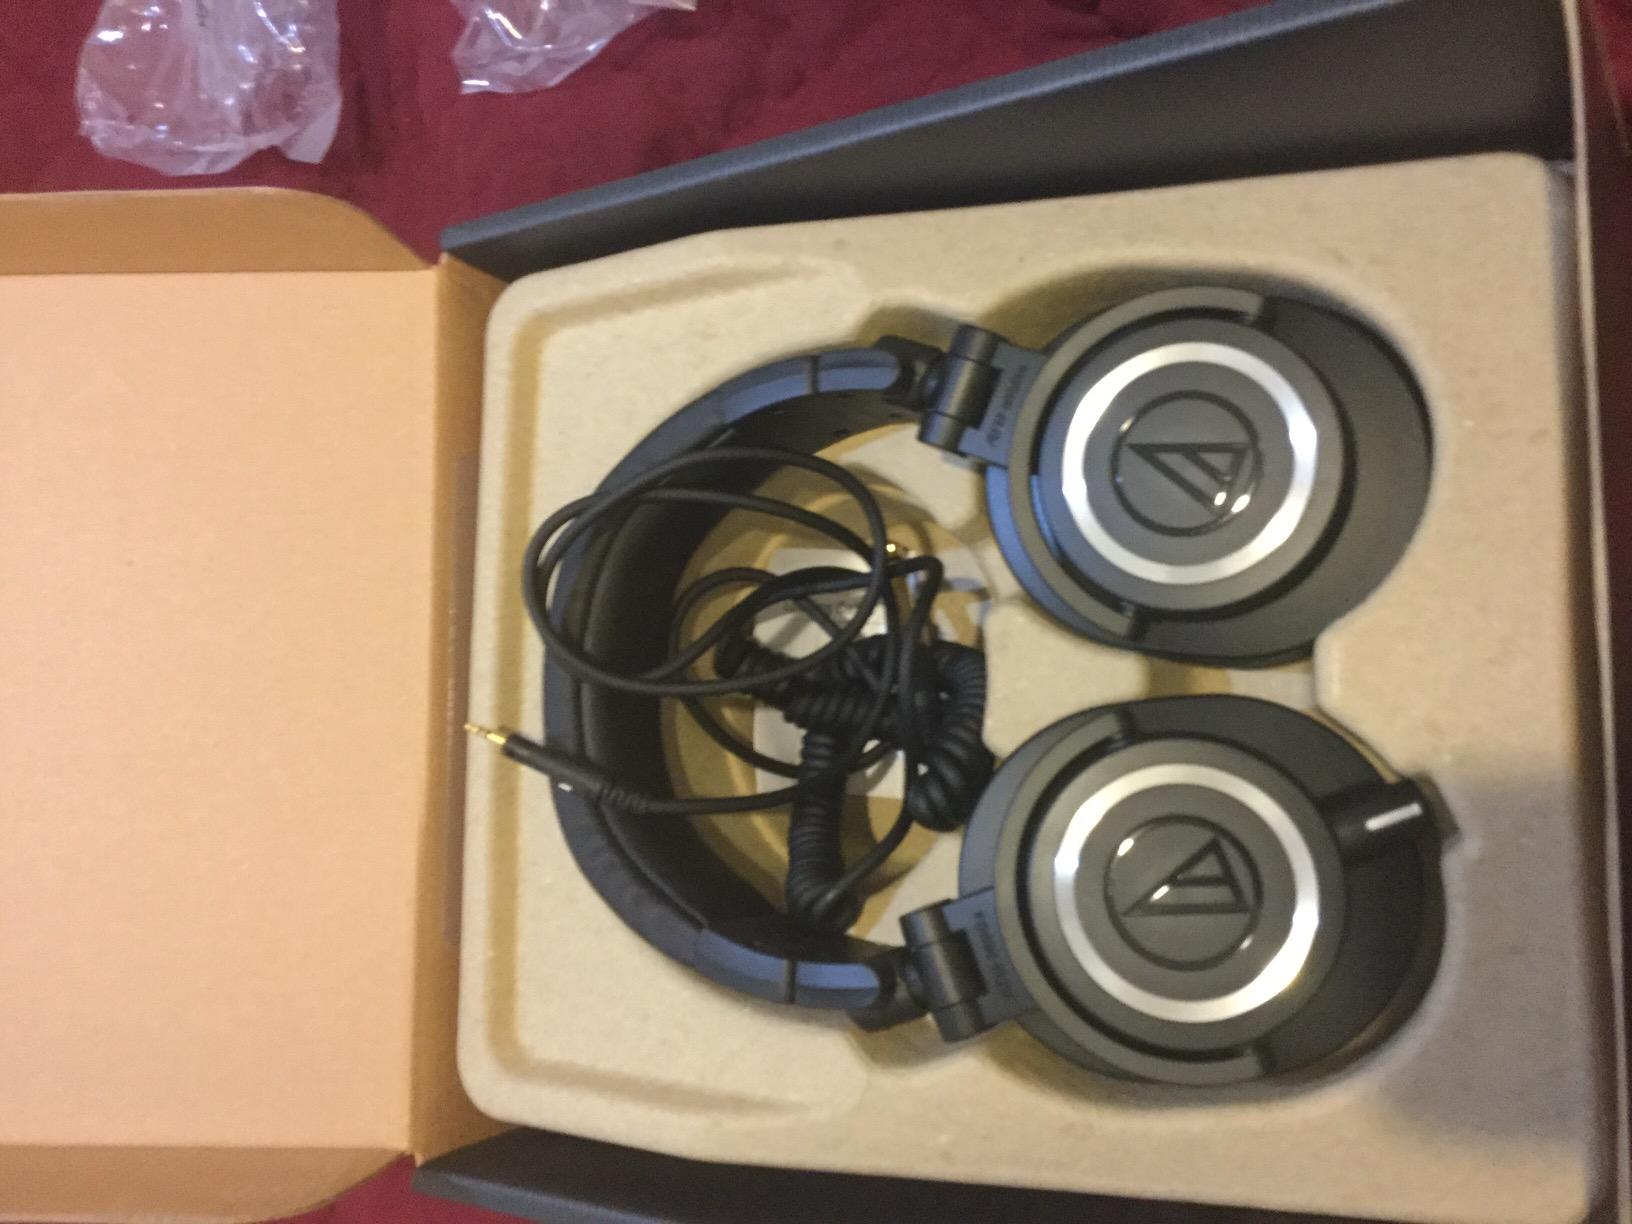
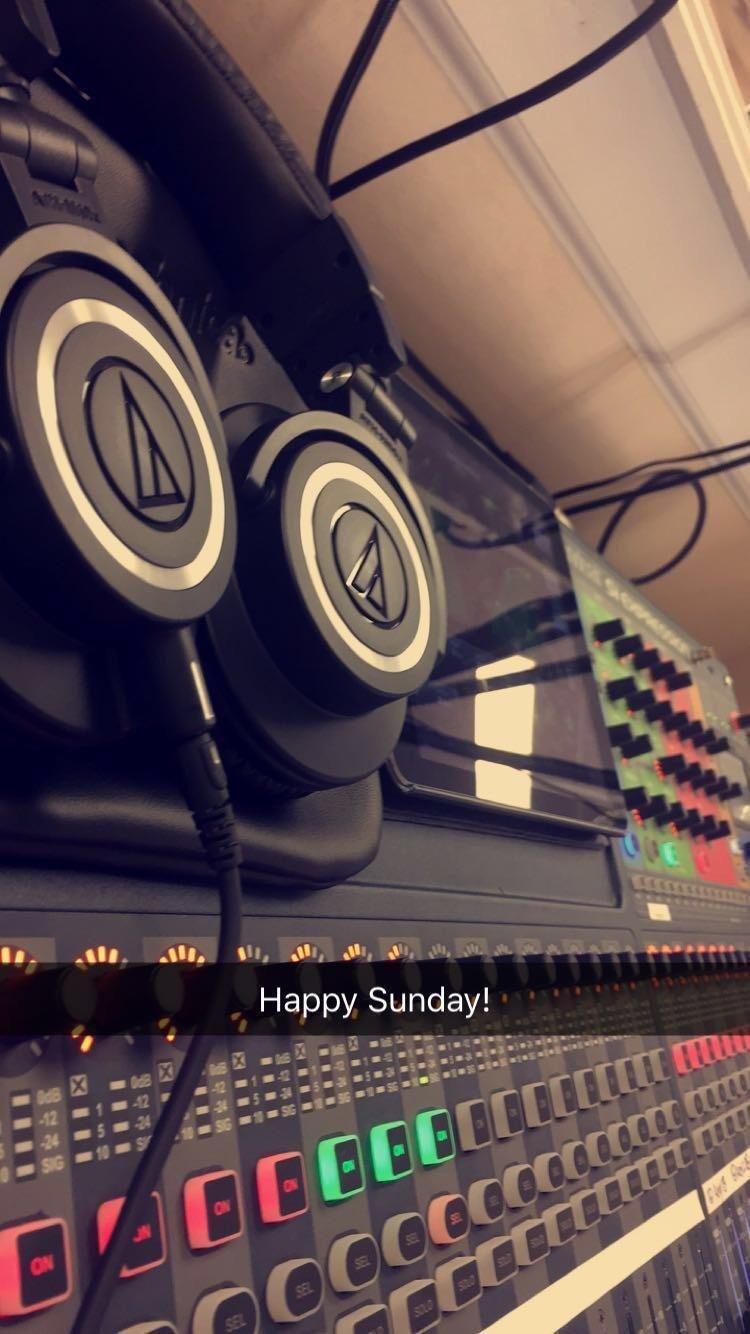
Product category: headphones
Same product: yes